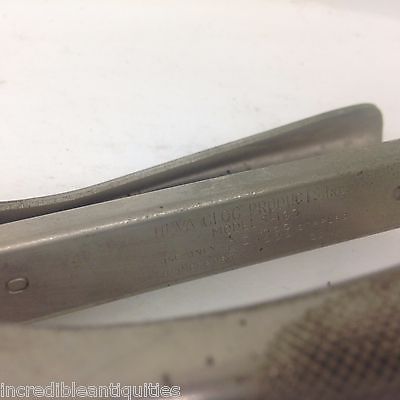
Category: stapler